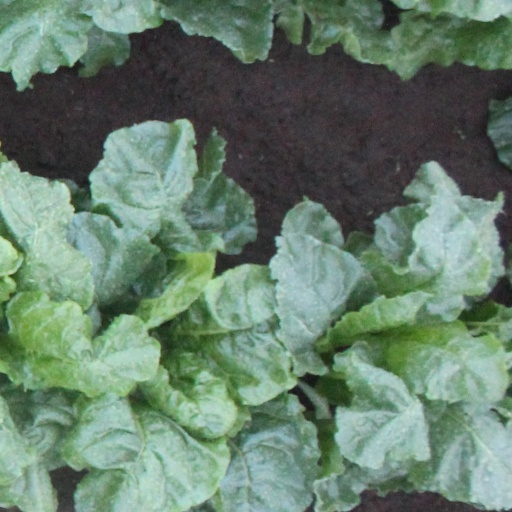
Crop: sugar beet